Agrippina the Younger

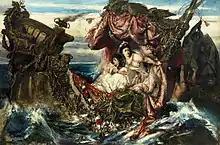
Gustav Wertheimer: "The Shipwreck of Agrippina" (1874)

Nero was raised to emperor and Agrippina was named a priestess of the cult of the deified Claudius. She now attempted to use her son's youth to participate in the rule of the Roman Empire. She enjoyed imperial prerogatives: being allowed to visit the senate meetings from behind a curtain, and appearing as a partner to her son in the official coinage and statues. The historian Tacitus depicts her as attempting a diarchy with her son when she demanded that the Praetorian Guard pledge their loyalty to her. She was also said to have tried to participate in her son's meeting with Armenian ambassadors until Seneca and Burrus persuaded Nero to stop her.